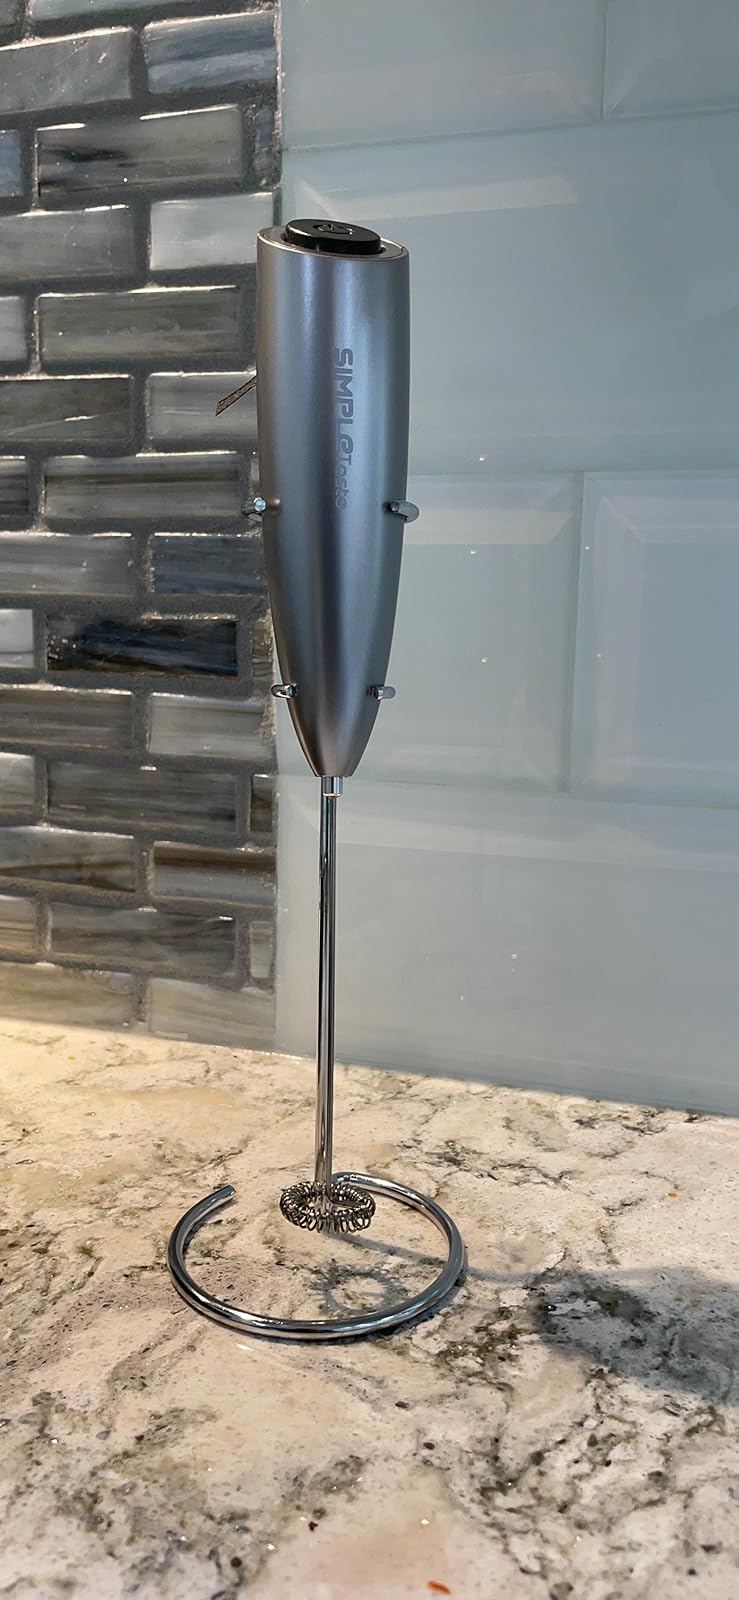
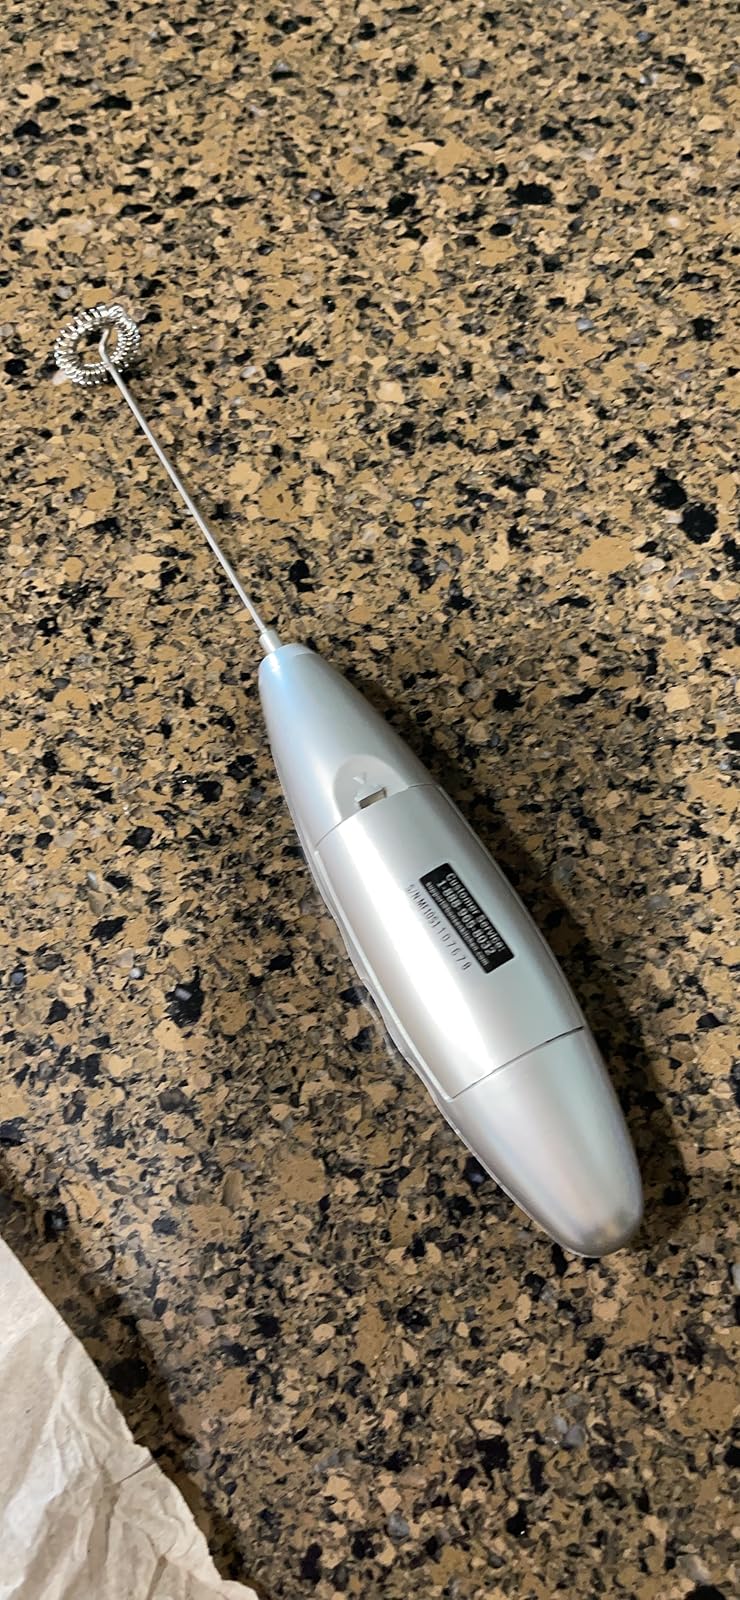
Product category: items_mixer
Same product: no